Jhon Murillo

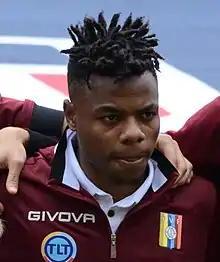
Murillo with Venezuela in 2019

Jhon Eduard Murillo Romaña (born 21 November 1995) is a Venezuelan professional footballer who plays as a winger for América de Cali. He represents the Venezuela national team.